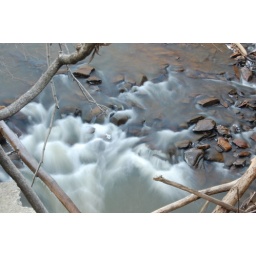
Not really a waterfall waterfall. Just some water running over the rocks.